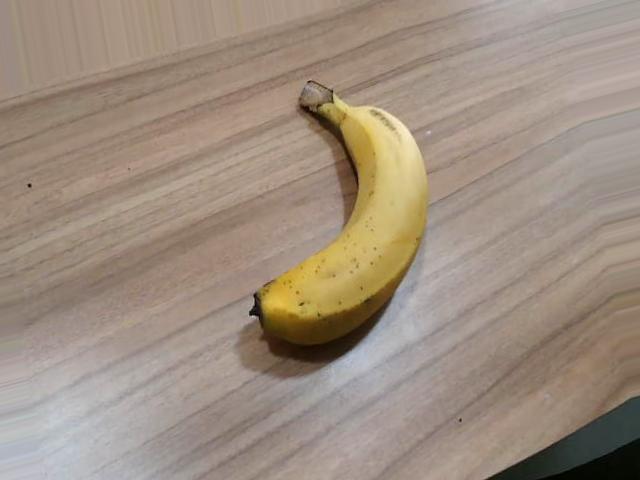
Label: Ripe_Banana